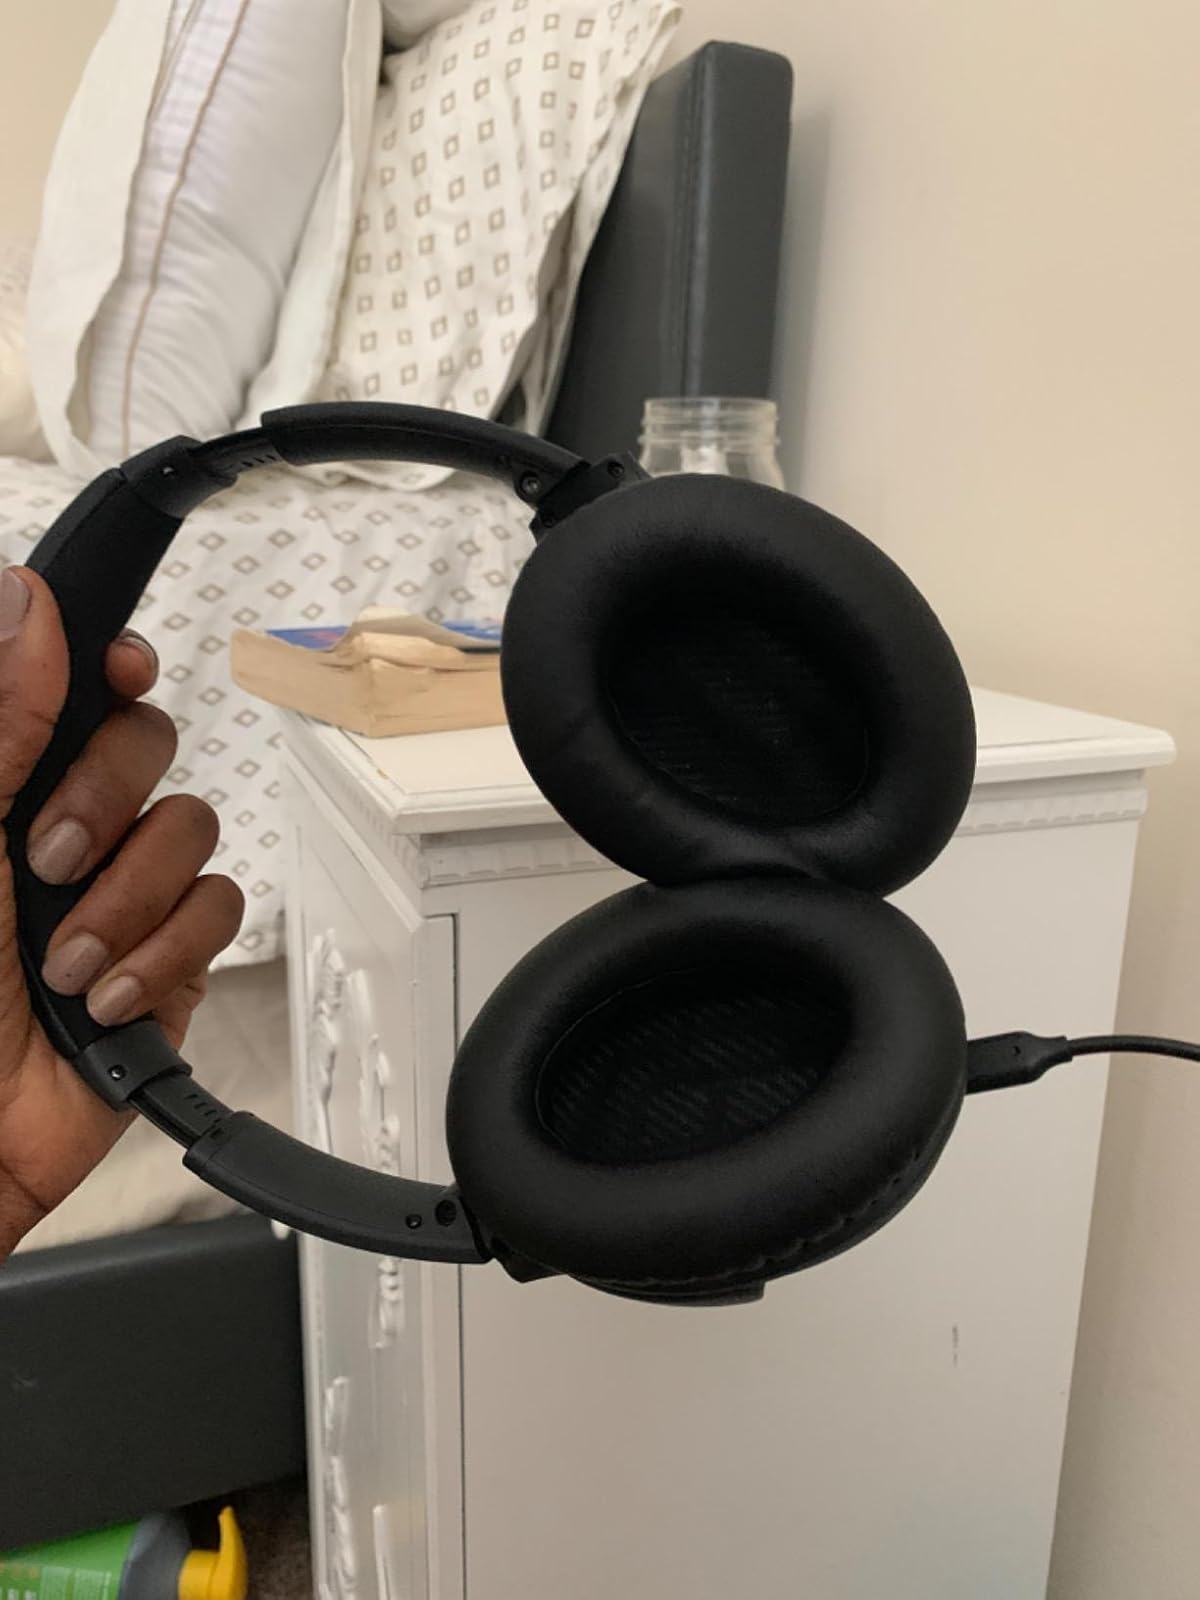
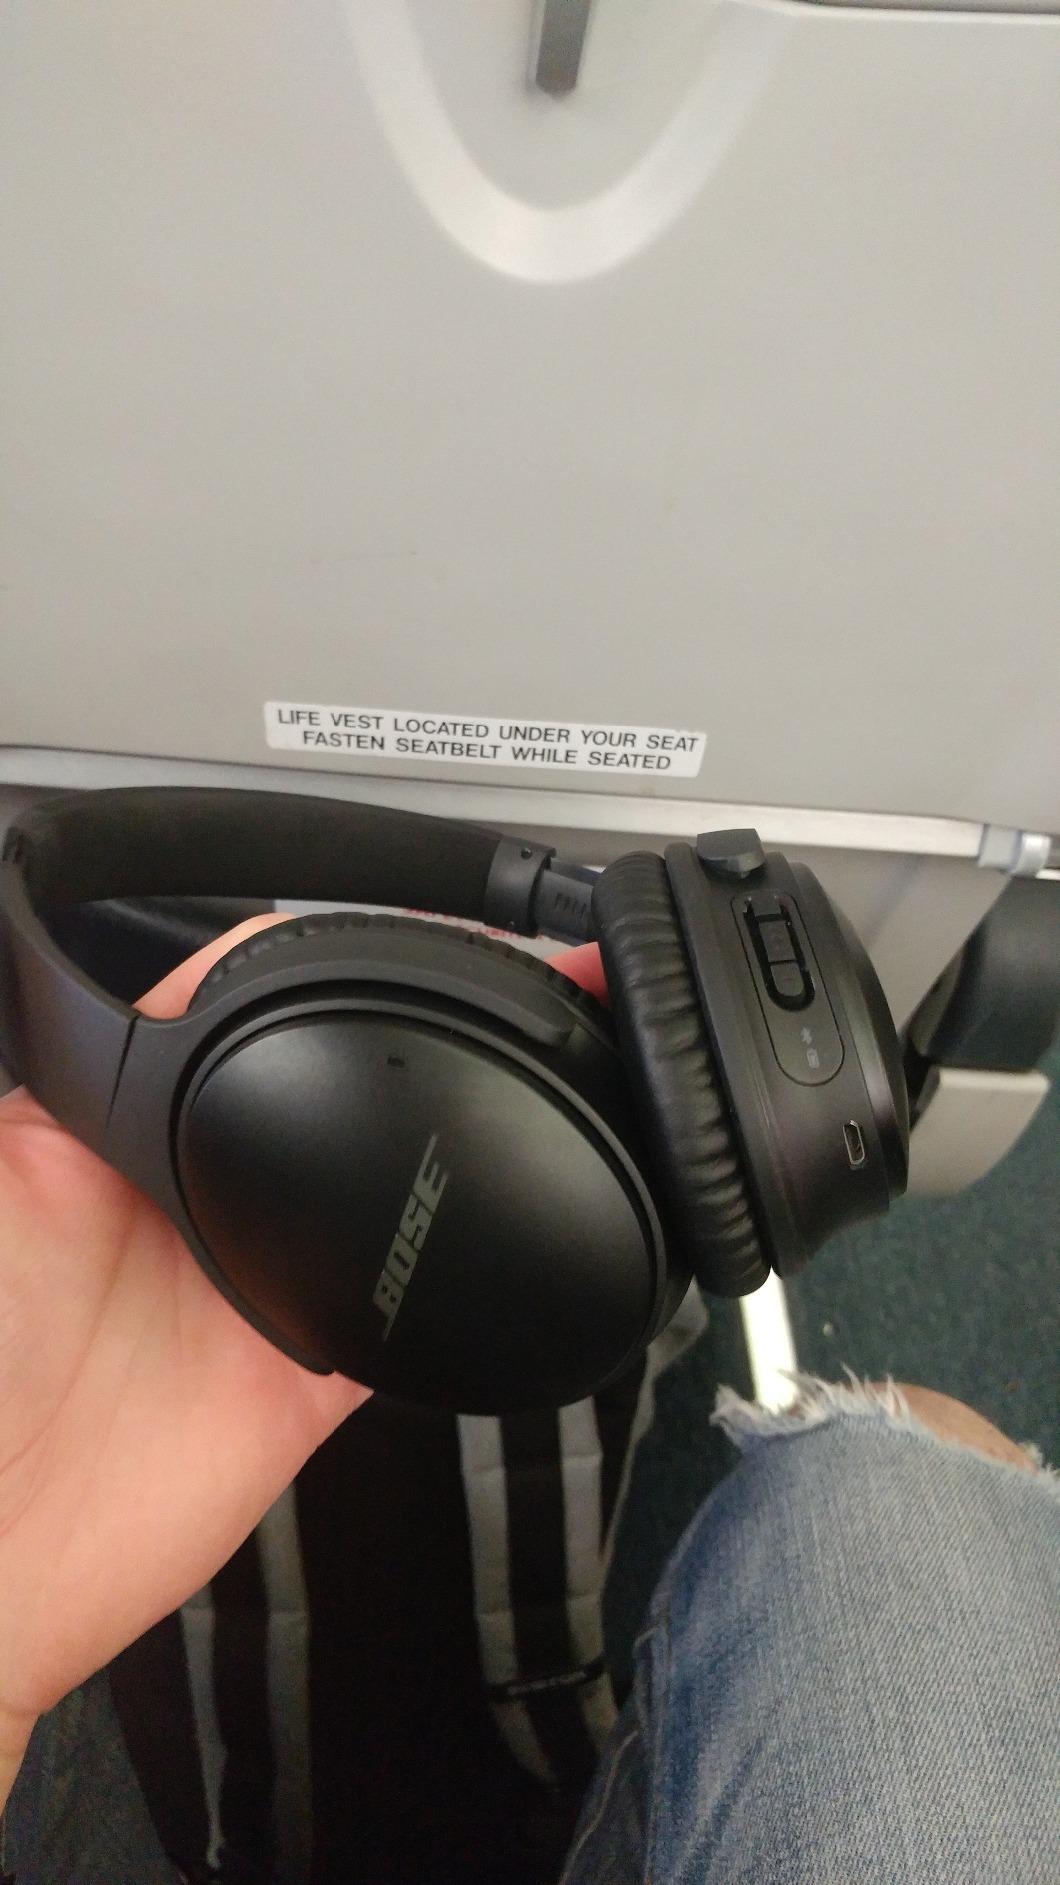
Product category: headphones
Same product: yes